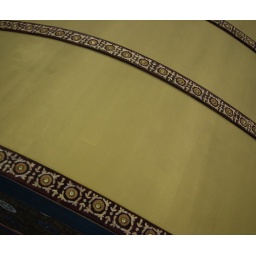
Painted in antique gold, the roof almost looks a lovely avocado green in the right light...perfect for the mahogany leather.